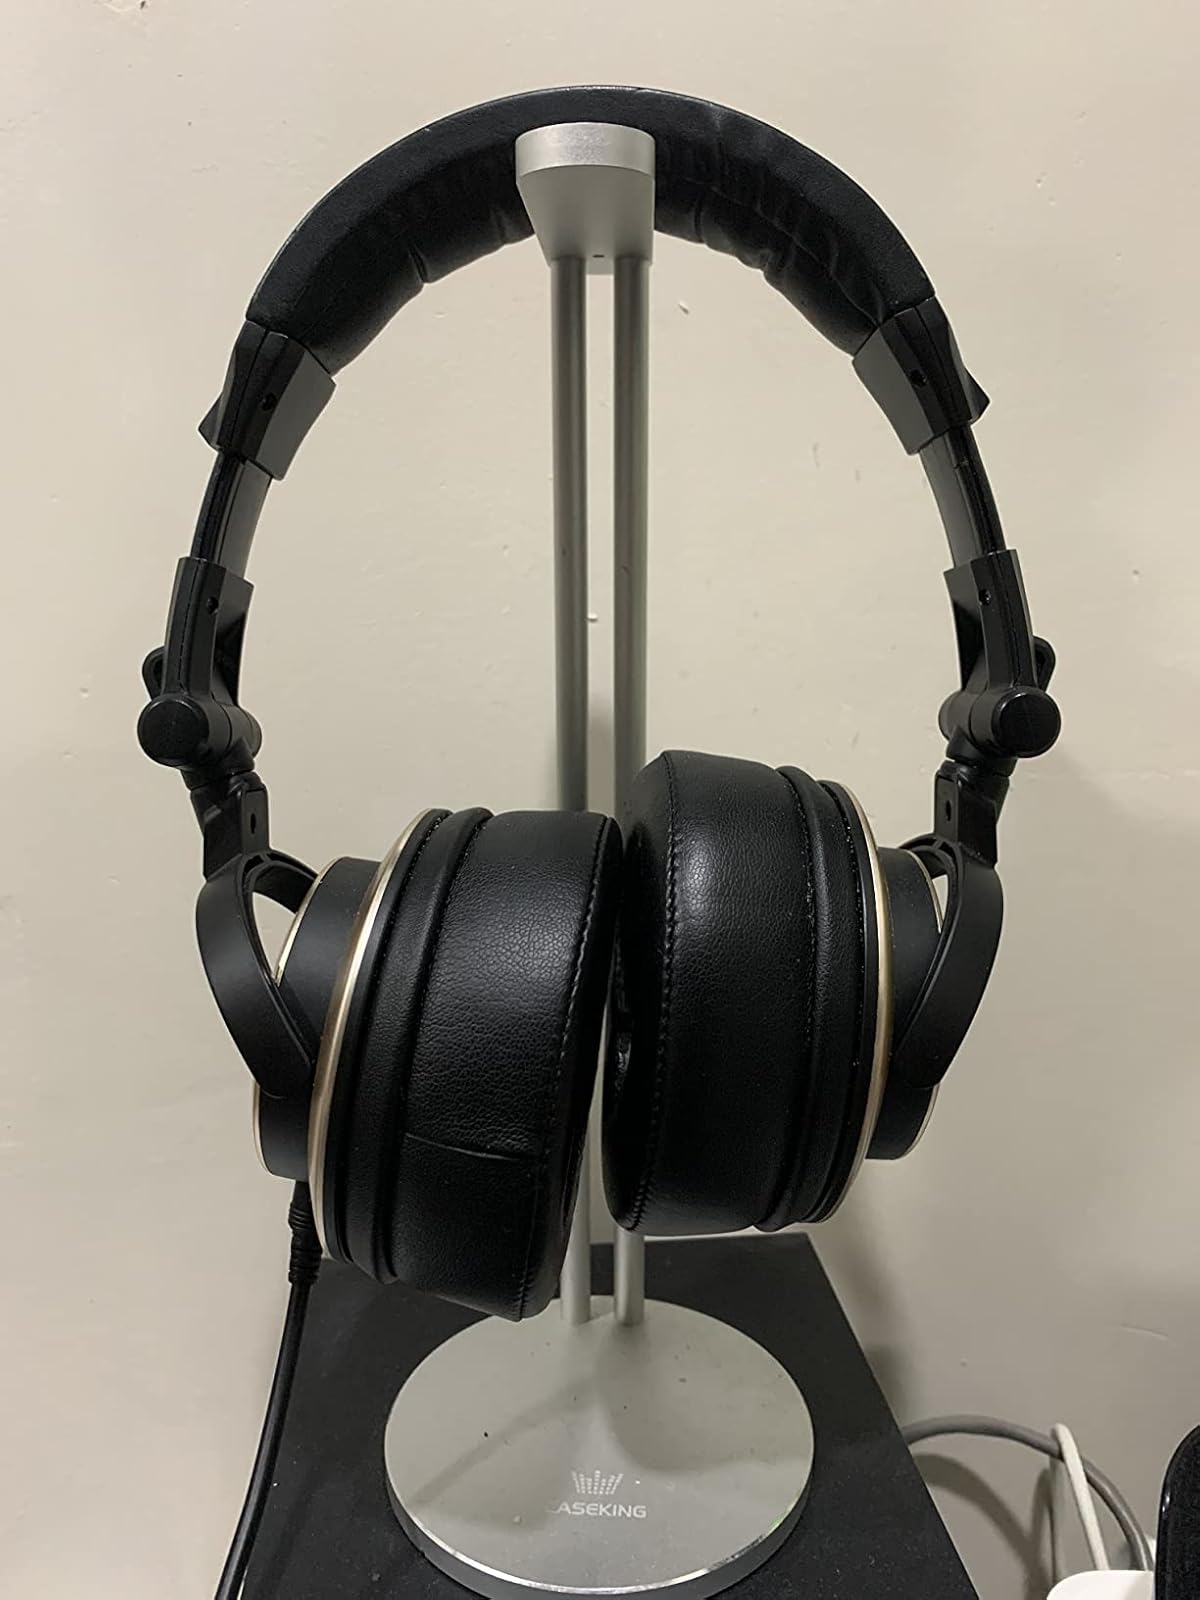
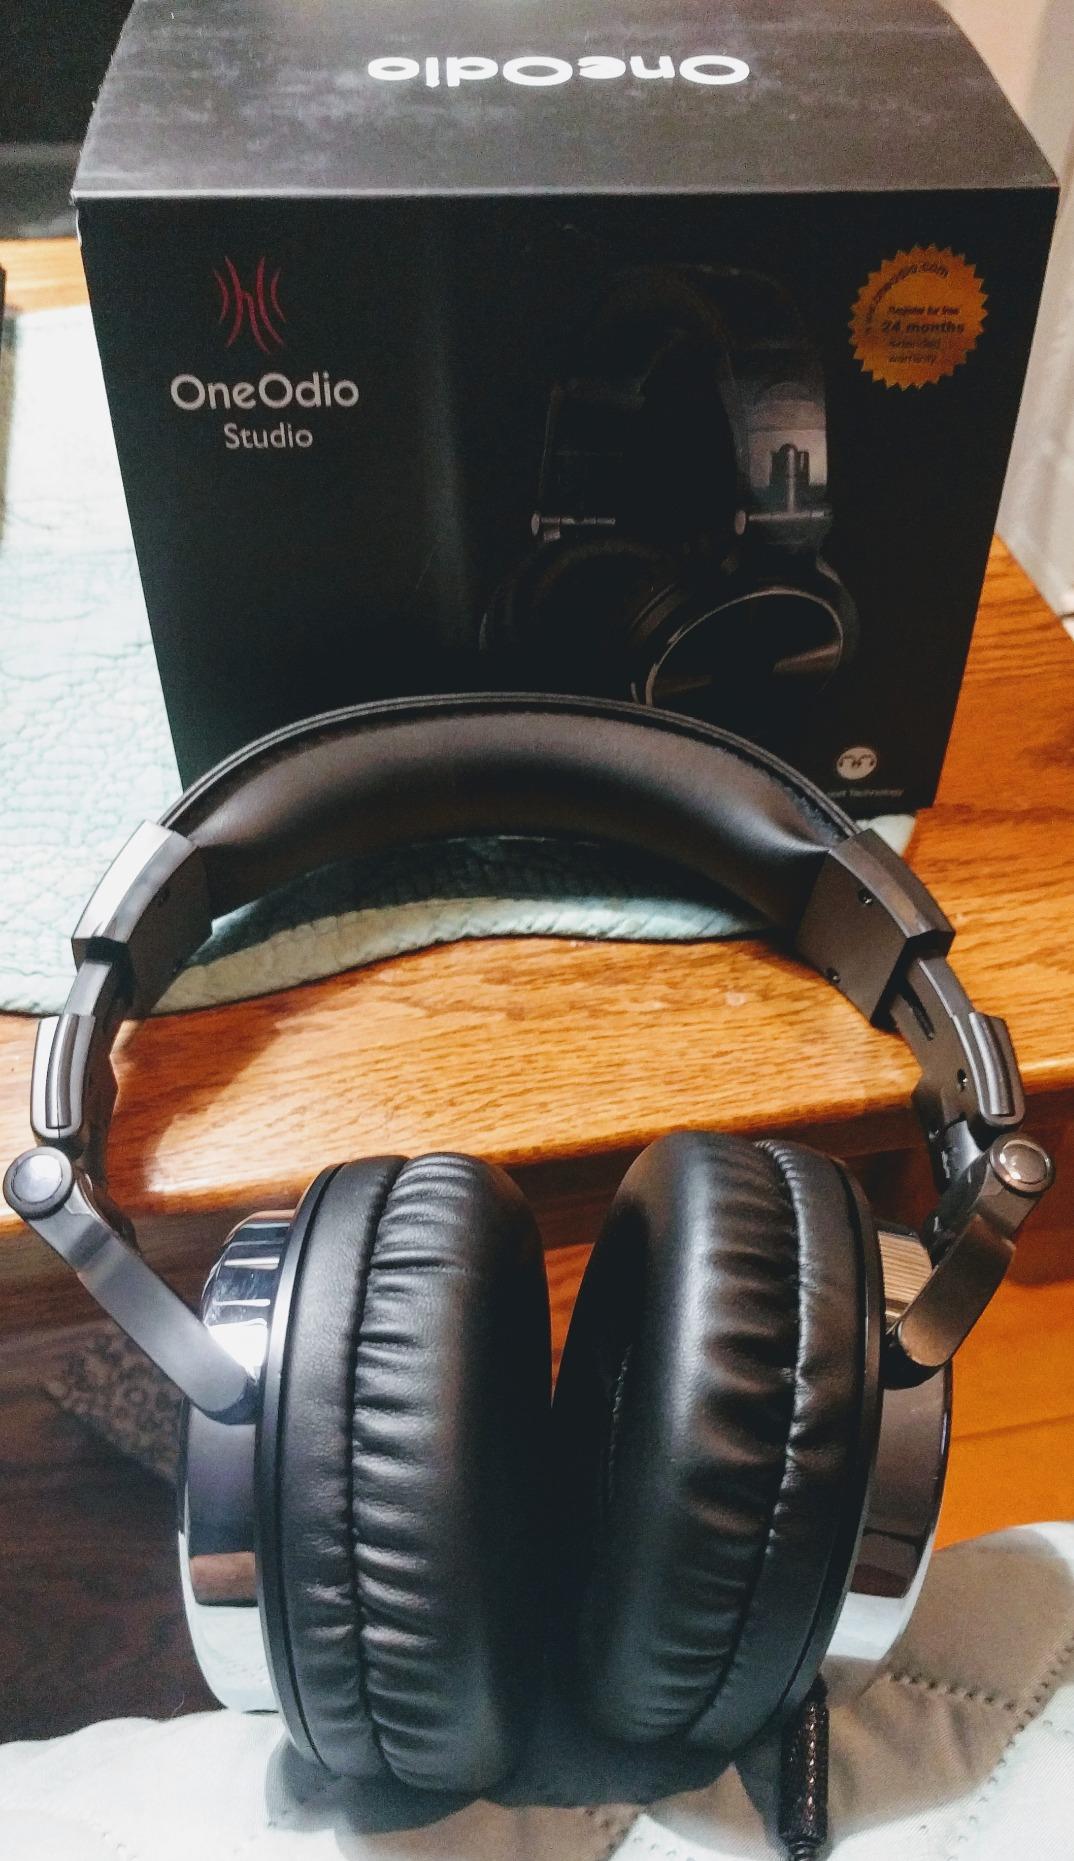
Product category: headphones
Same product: no